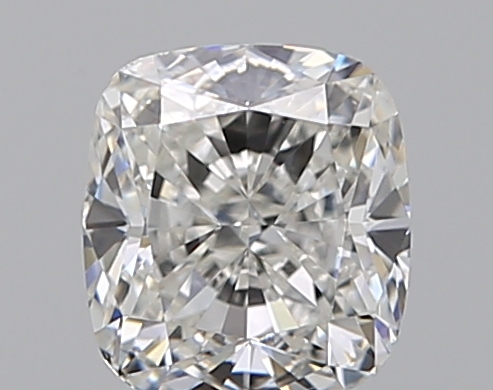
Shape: cushion
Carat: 0.59
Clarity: VS2
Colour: I
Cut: EX
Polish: EX
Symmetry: VG
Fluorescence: N
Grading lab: GIA
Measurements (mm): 4.88 x 4.46 x 3.1